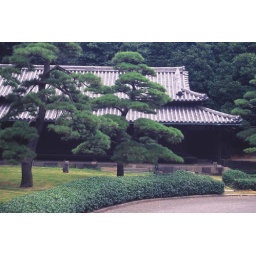
An internal guard house and trimmed pine trees in the grounds of the Imperial Palace, Tokyo.